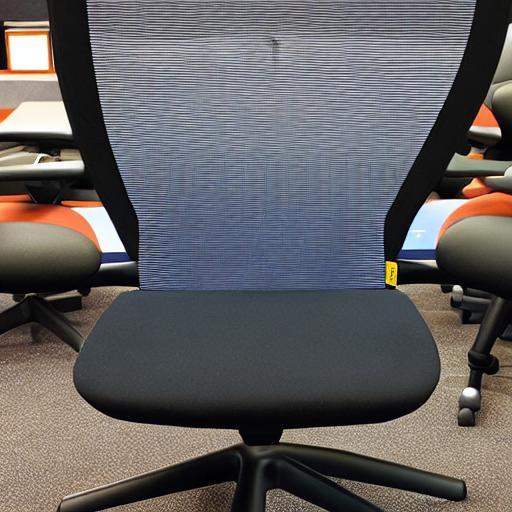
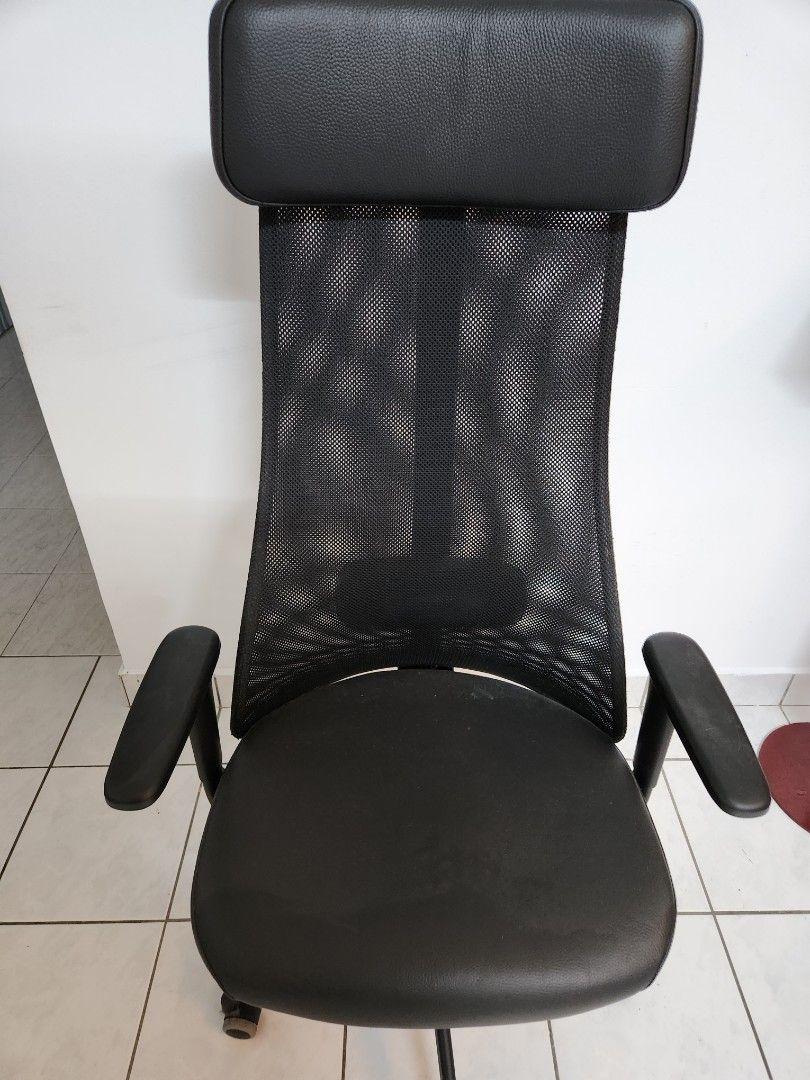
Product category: items_chair
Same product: no